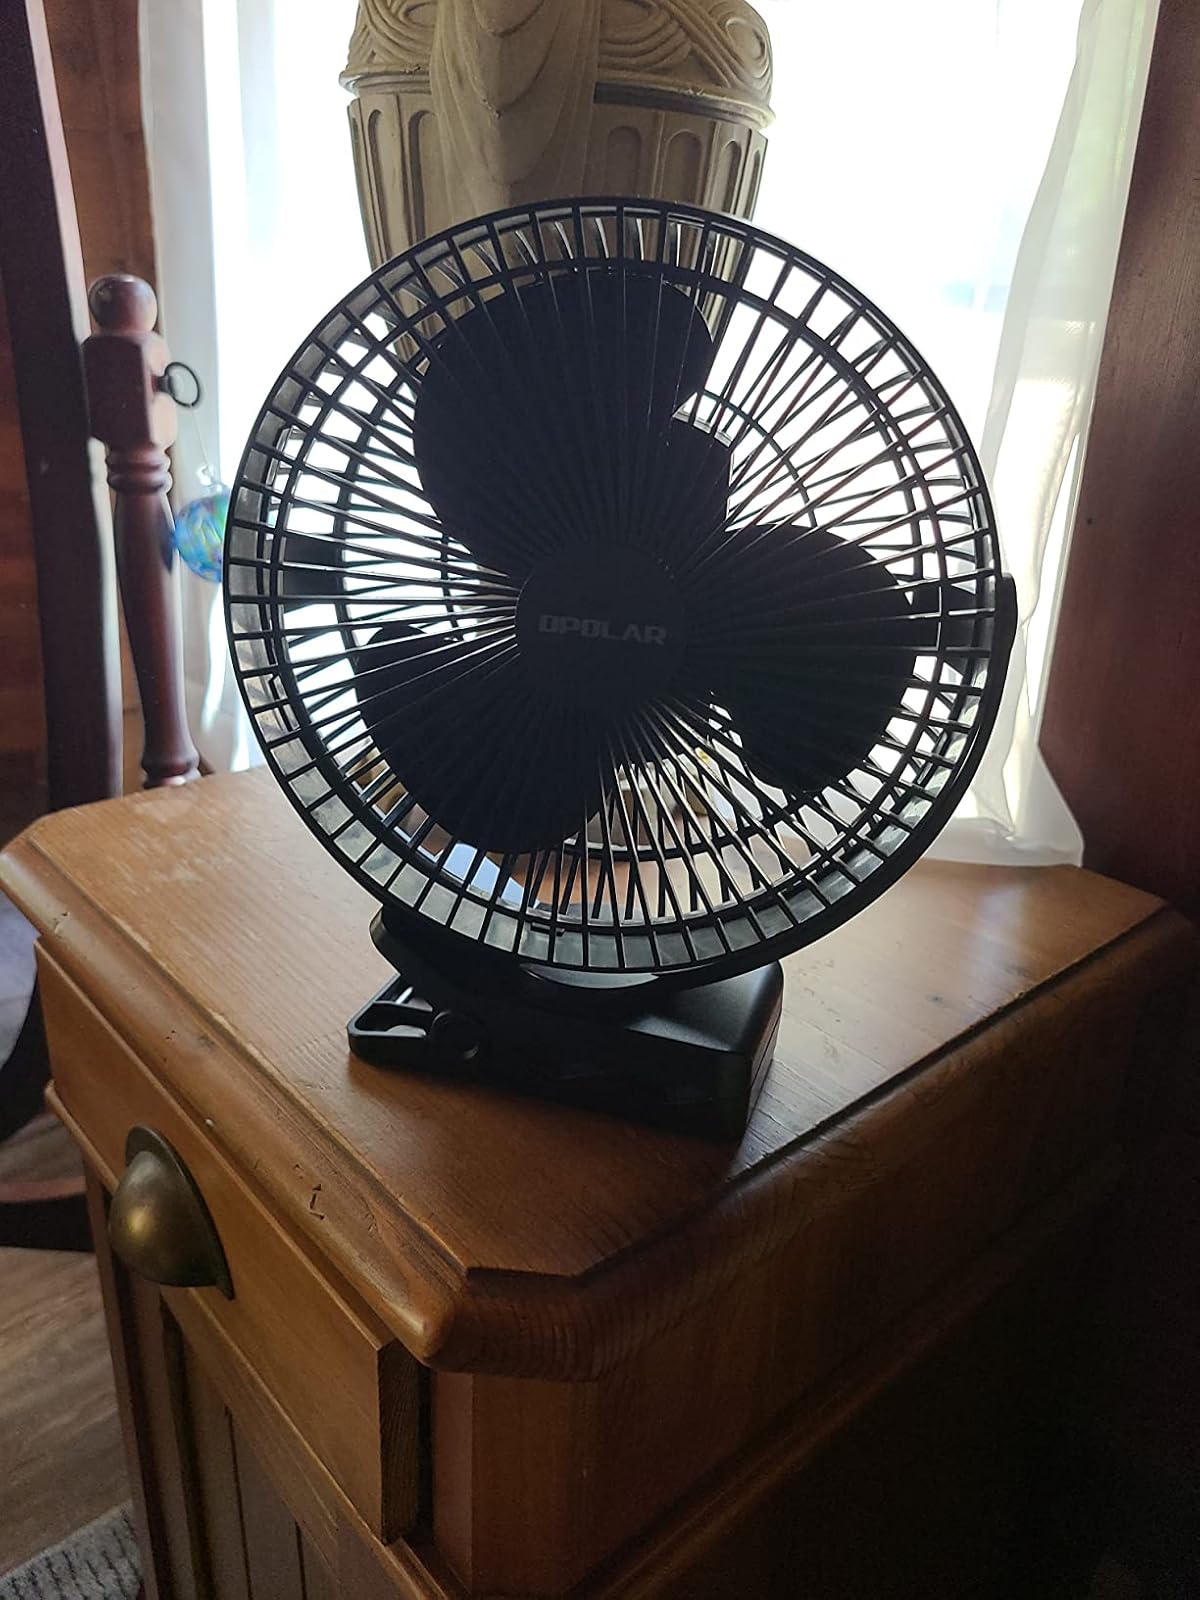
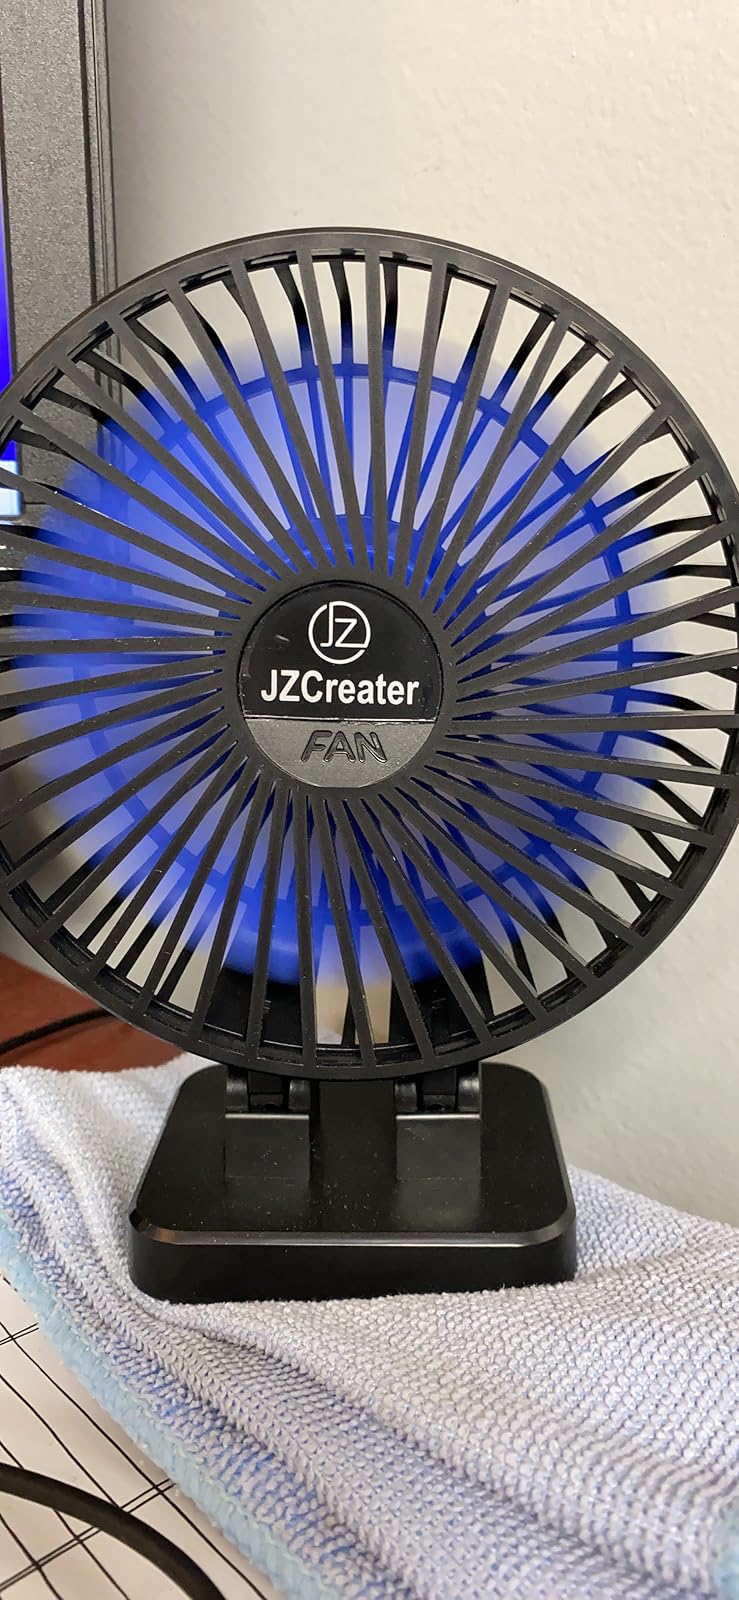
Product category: fan
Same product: no